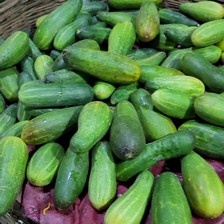
Label: cucumber